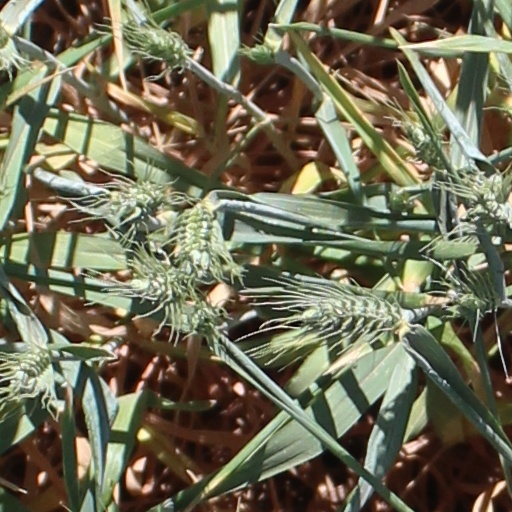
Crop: wheat